Eduard Shevardnadze

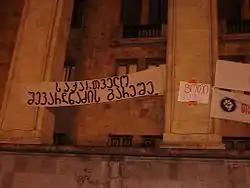
Banners on Parliament of Georgia saying: "Georgia without Shevardnadze", "Poti is with you"

Shevardnadze's career as Georgian President was in some respects more challenging than his earlier career as Soviet Foreign Minister. As the leader of the independent Georgia, not only did Shevardandze become the "former communist turned liberal reformer", but he also emerged as a "hot-blooded Georgian nationalist" in his rhetoric, often accusing the "forces of darkness in Moscow" of working against Georgia and rejecting any possibility of "compromising Georgian independence by joining the Commonwealth of Independent States". However, Shevardnadze had maintained a more positive view of Russian President Boris Yeltsin, whom he visited during the Moscow coup attempt in August 1991 and supported, calling him a "political friend". His brand of nationalism has been described as civic nationalism. Shevardnadze's older age contributed to his grandfatherly image. According to Shevardnadze's own account, he "really believed in communism", but he came to realize under Brezhnev's rule that it was not working and that "its decay was reaching a climax of rottenness". Shevardnadze became a strong advocate of the tough market reforms in independent Georgia.